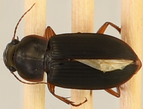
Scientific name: Harpalus pensylvanicus
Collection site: Konza Prairie Agroecosystem NEON (KONA), plot KONA_001